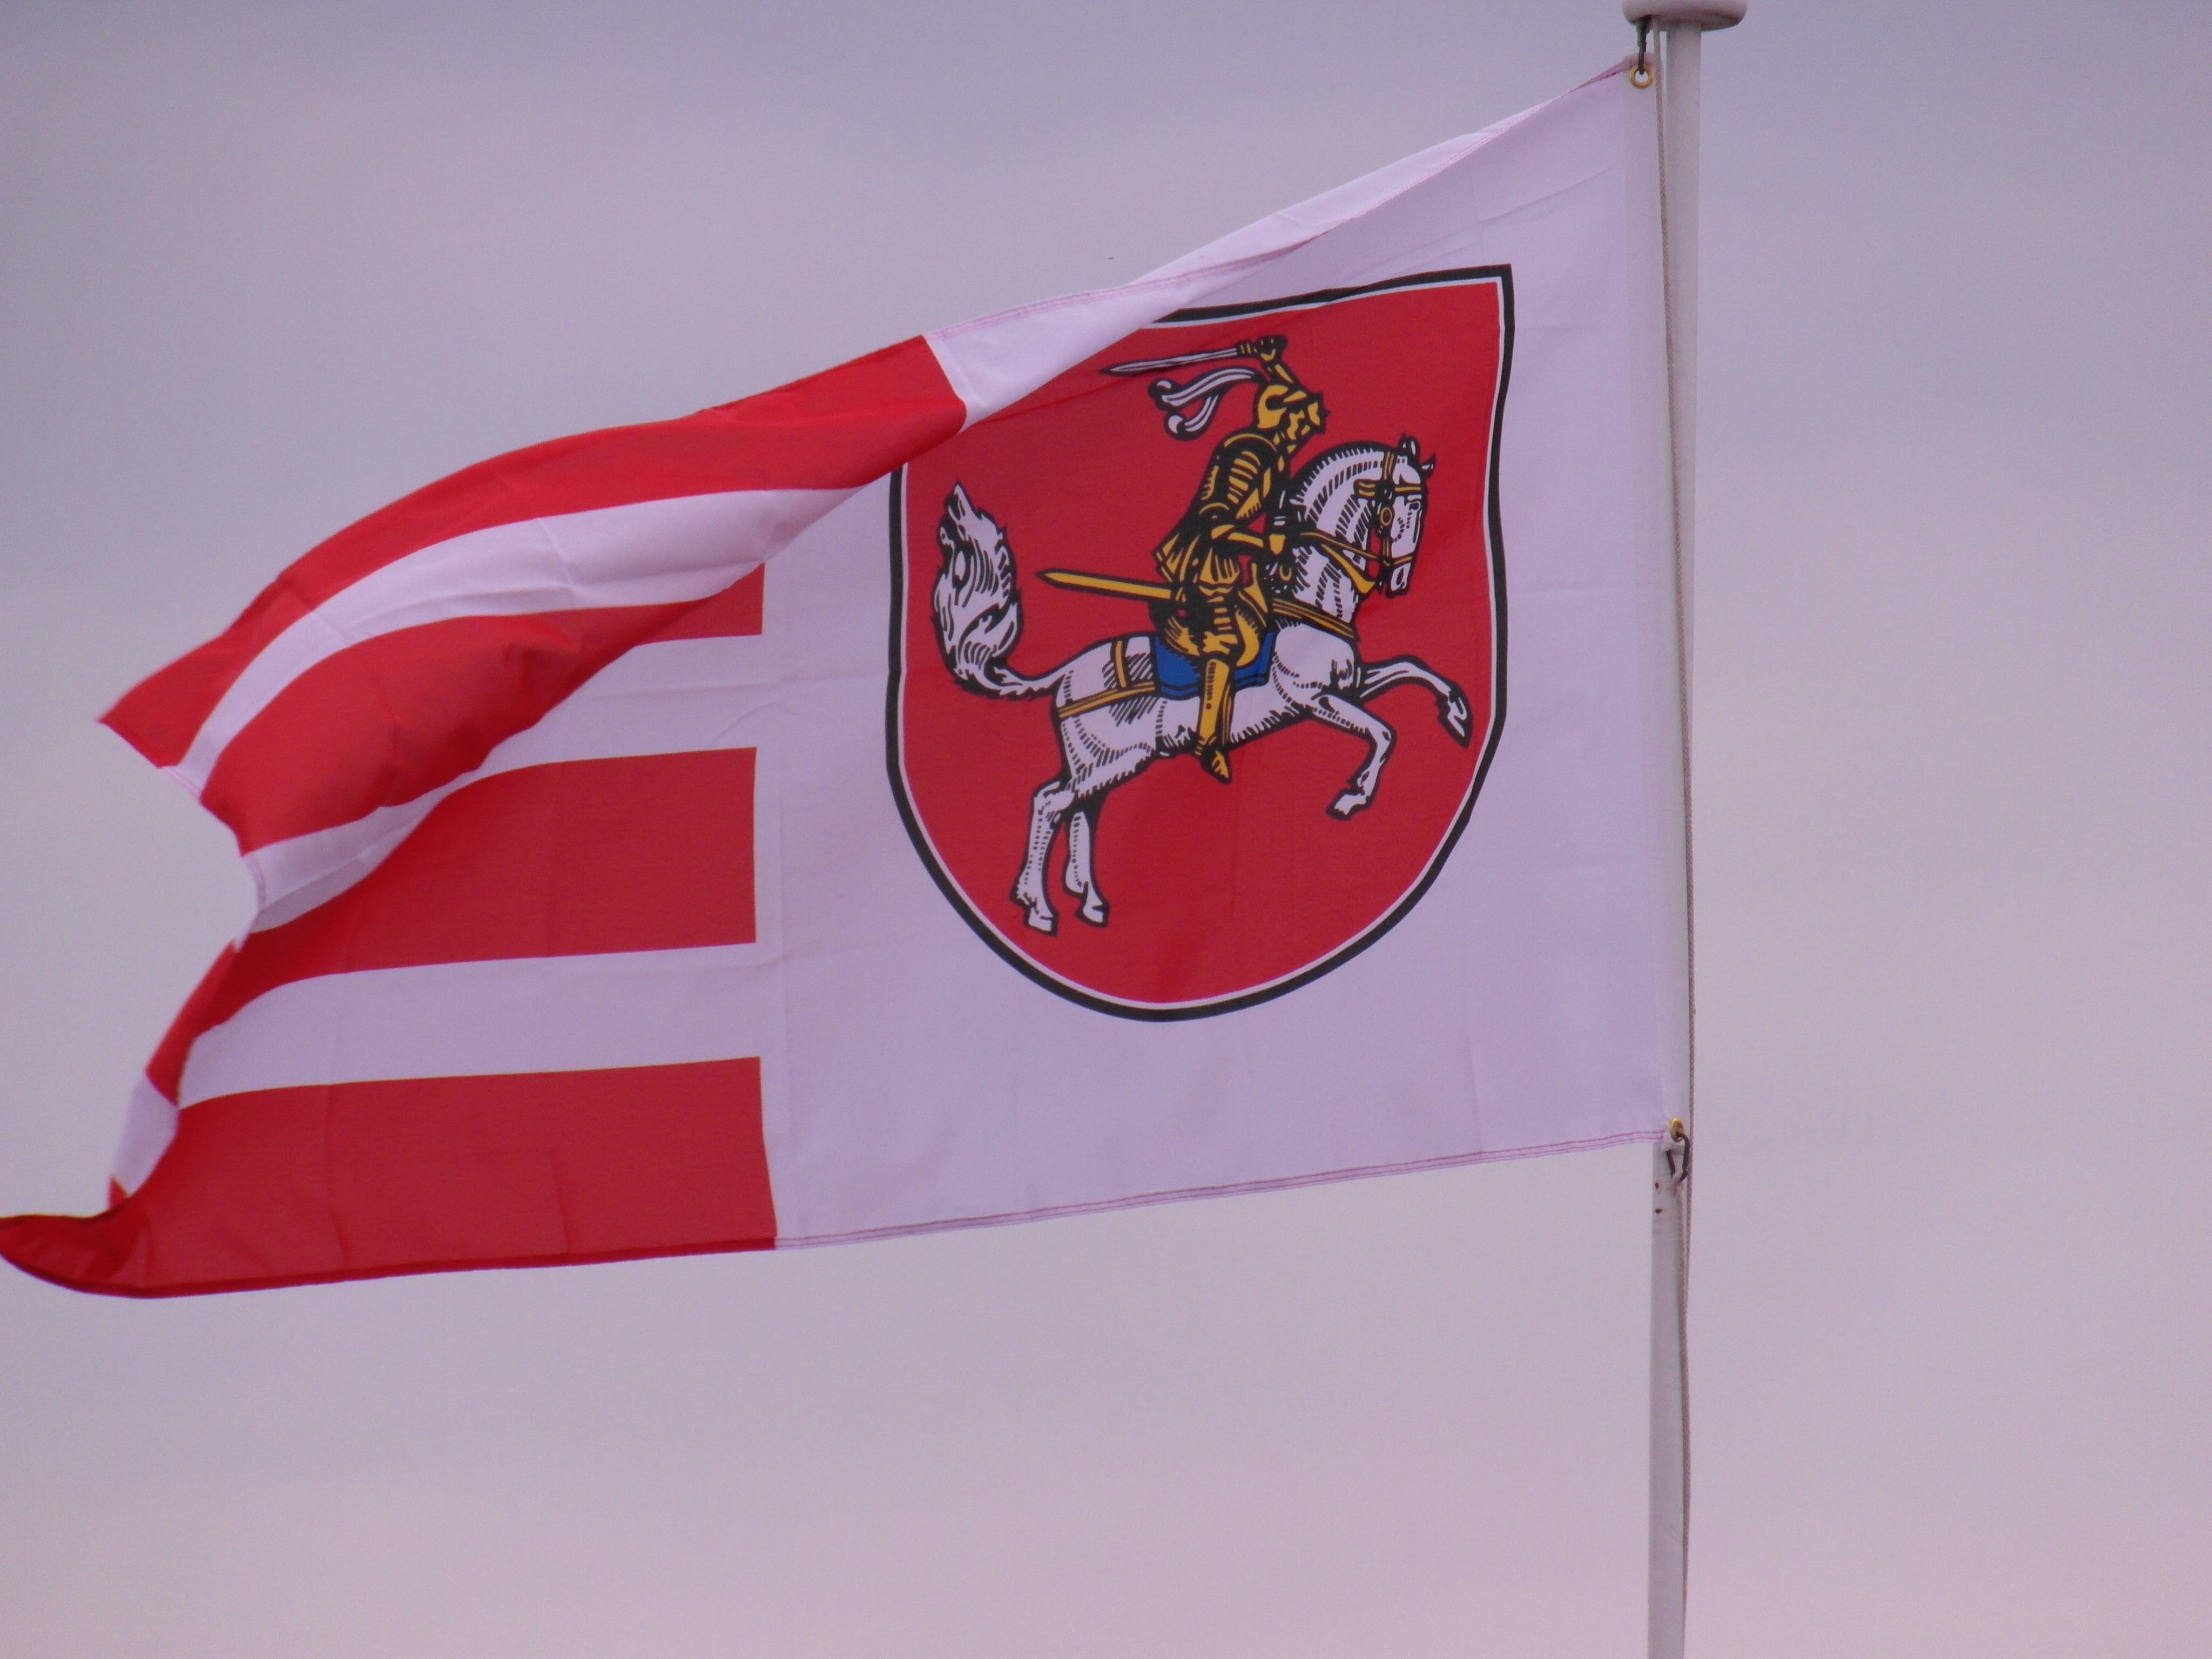
wind, advertising, golden, red, banner, flag, illustration, shape, mecklenburg, reiter, flutter, coat of arms, flag of the united states